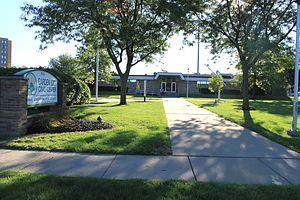
Garden City est une ville du comté de Wayne, dans l'État américain du Michigan. Au recensement de 2010, la ville comptait 27 692 habitants. La ville fait partie de la région métropolitaine de Détroit et se trouve à environ 16,1 km à l'ouest de la ville de Detroit. La route M-153 traverse le centre de la ville d'est en ouest.